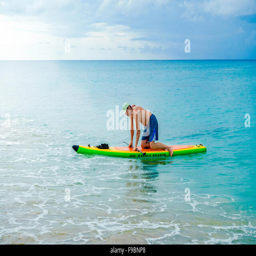
a man brings his inflatable paddle board to the beach